K9 World Cup

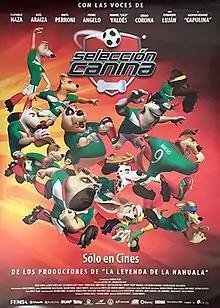
Film poster

K9 World Cup (Spanish: Selección Canina) is a Mexican CGI sports comedy film, produced by Vero Arceo and Ricardo Arnaiz and directed by Nathan Sifuentes and Carlos Pimentel. The film is produced by Animex Producciones (under its Nahuala Films label), Imagination Films, and Clustertim.